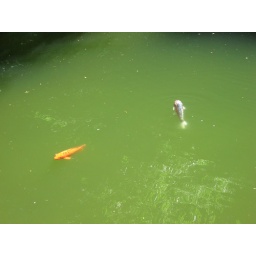
We spotted five fish in the pond.